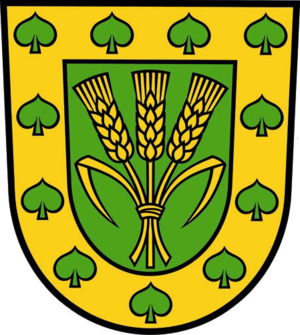
Heideblick est une commune de Brandebourg, située dans l'arrondissement de Dahme-Forêt-de-Spree.